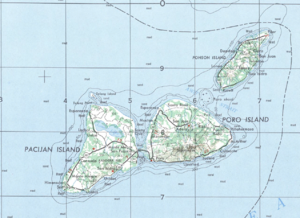
Poro est une île située dans la mer des Camotes aux Philippines.